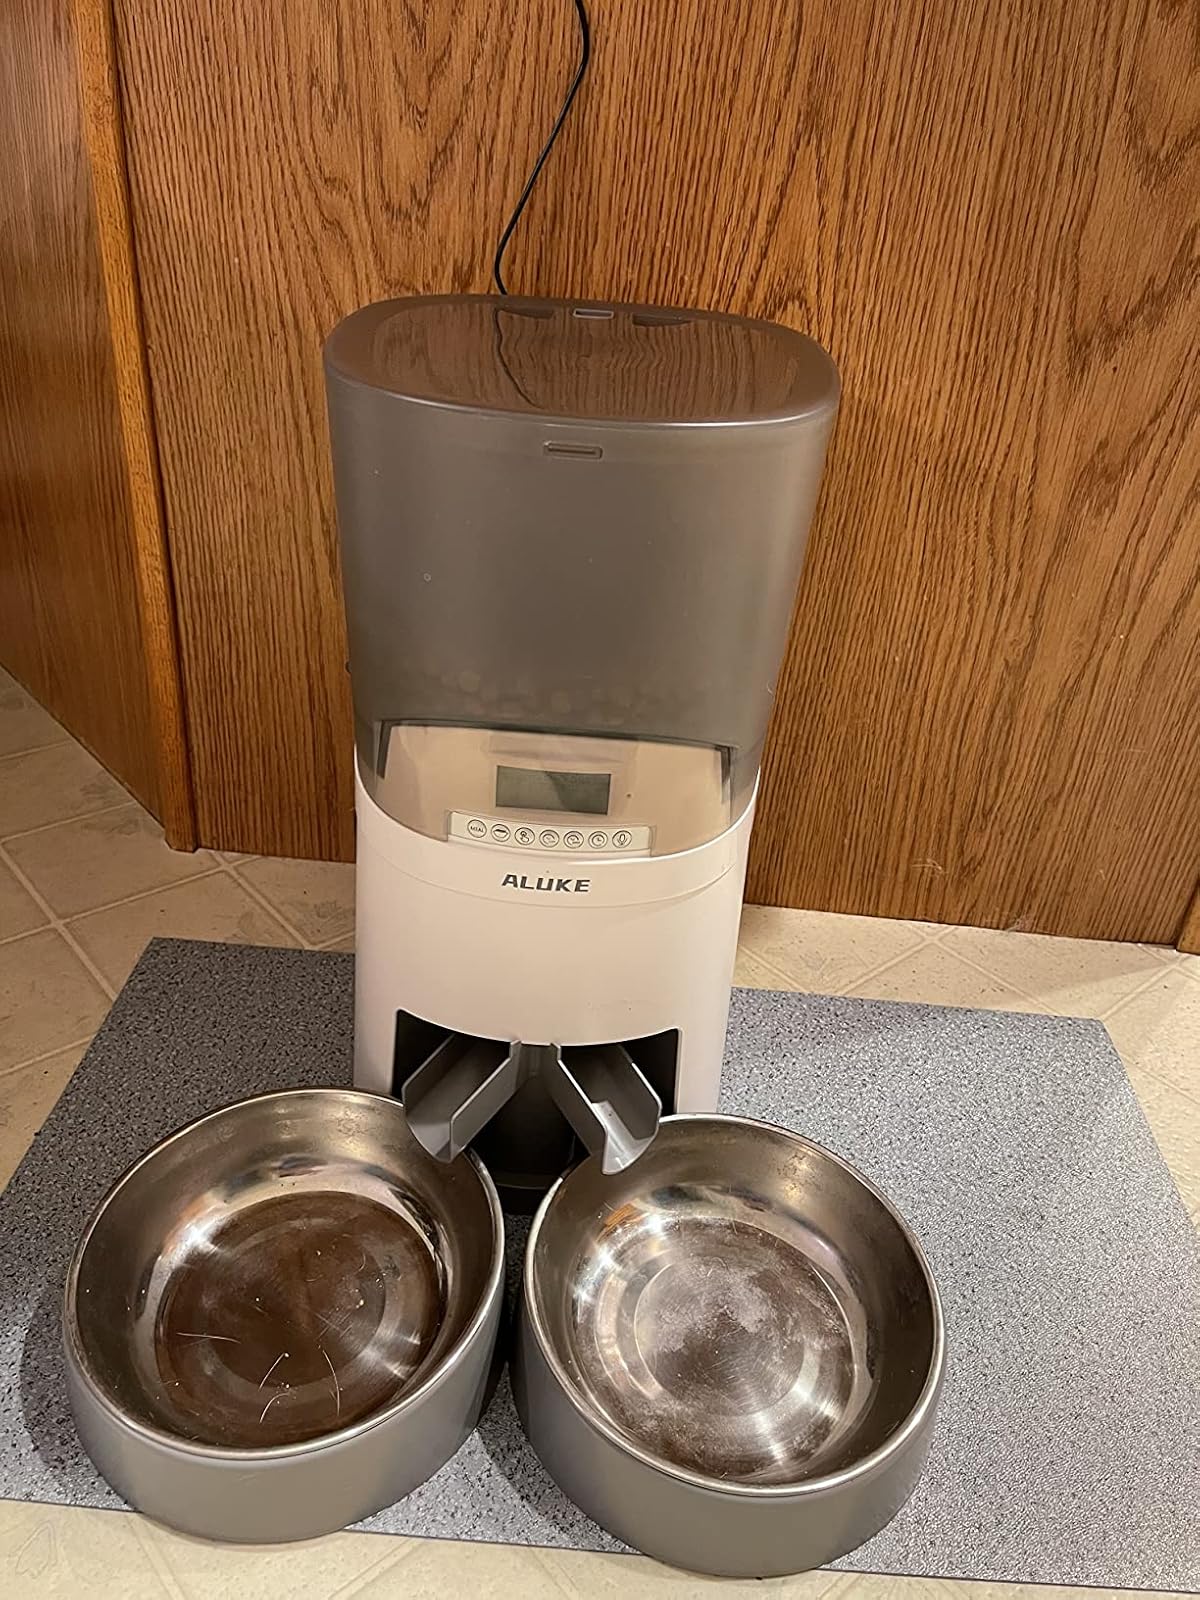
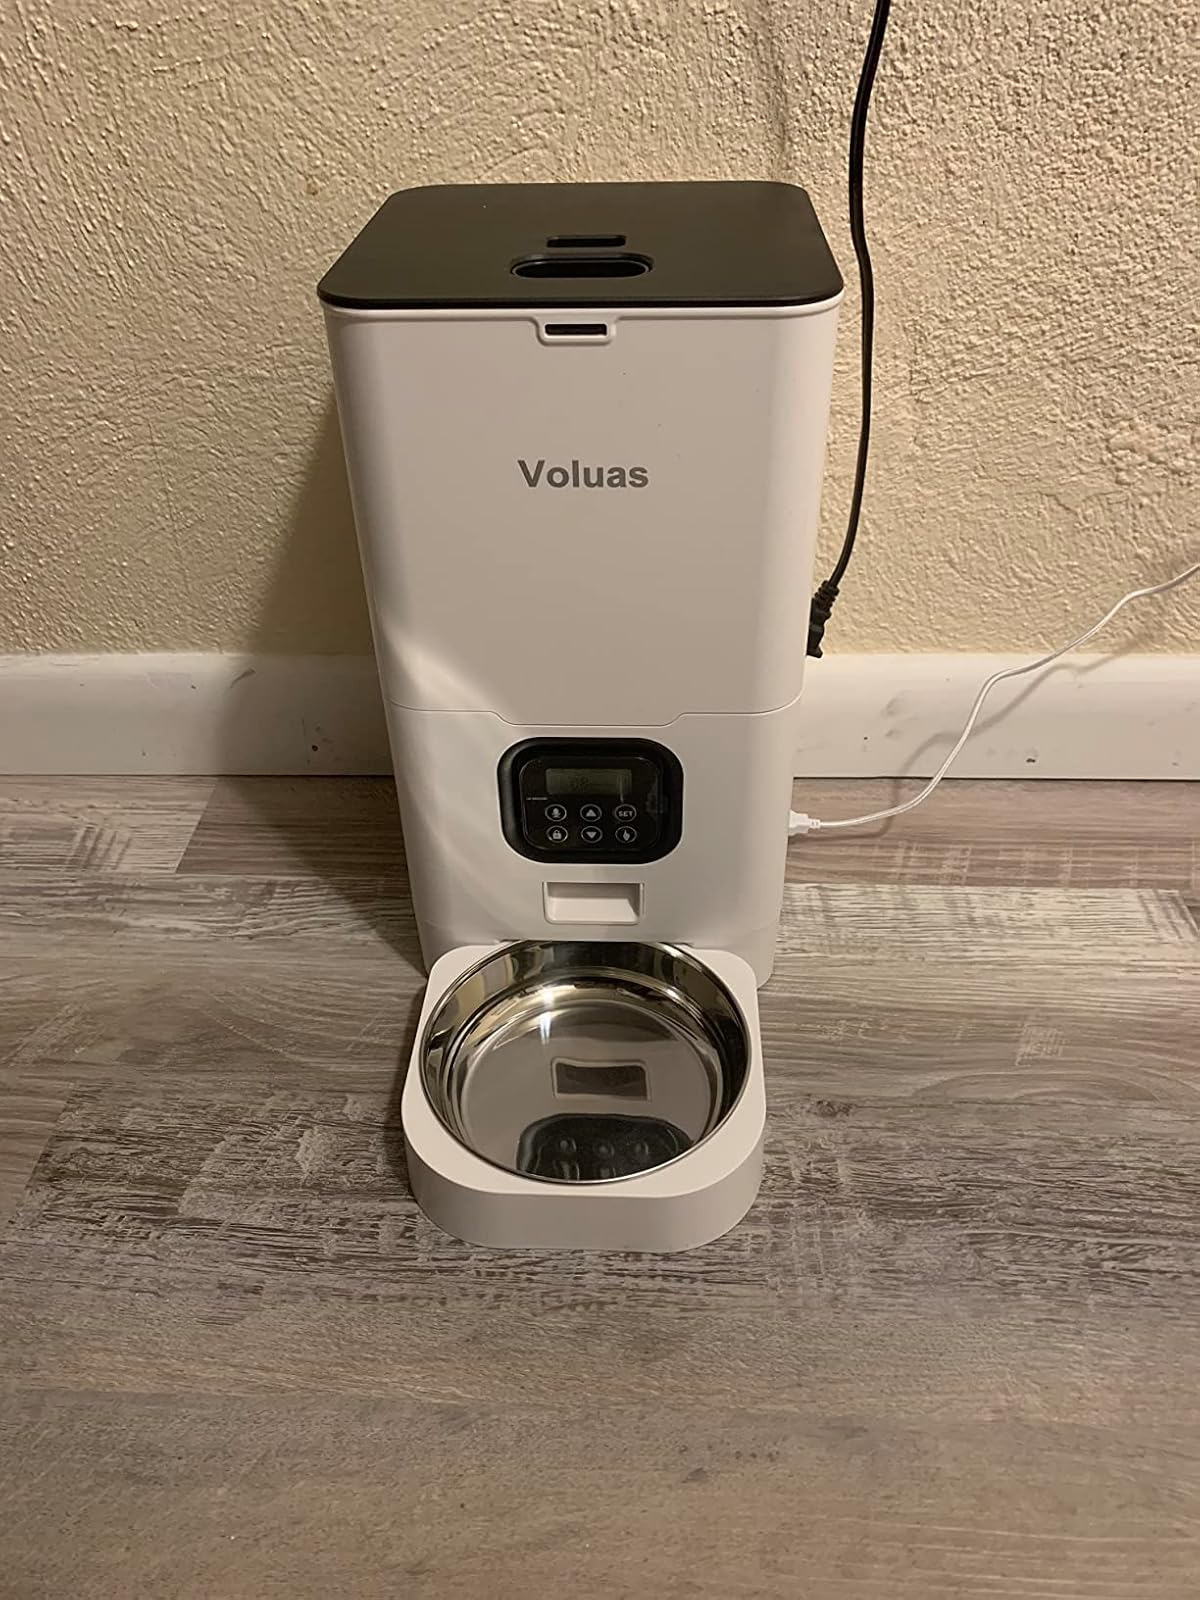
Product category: items_feeder
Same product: no